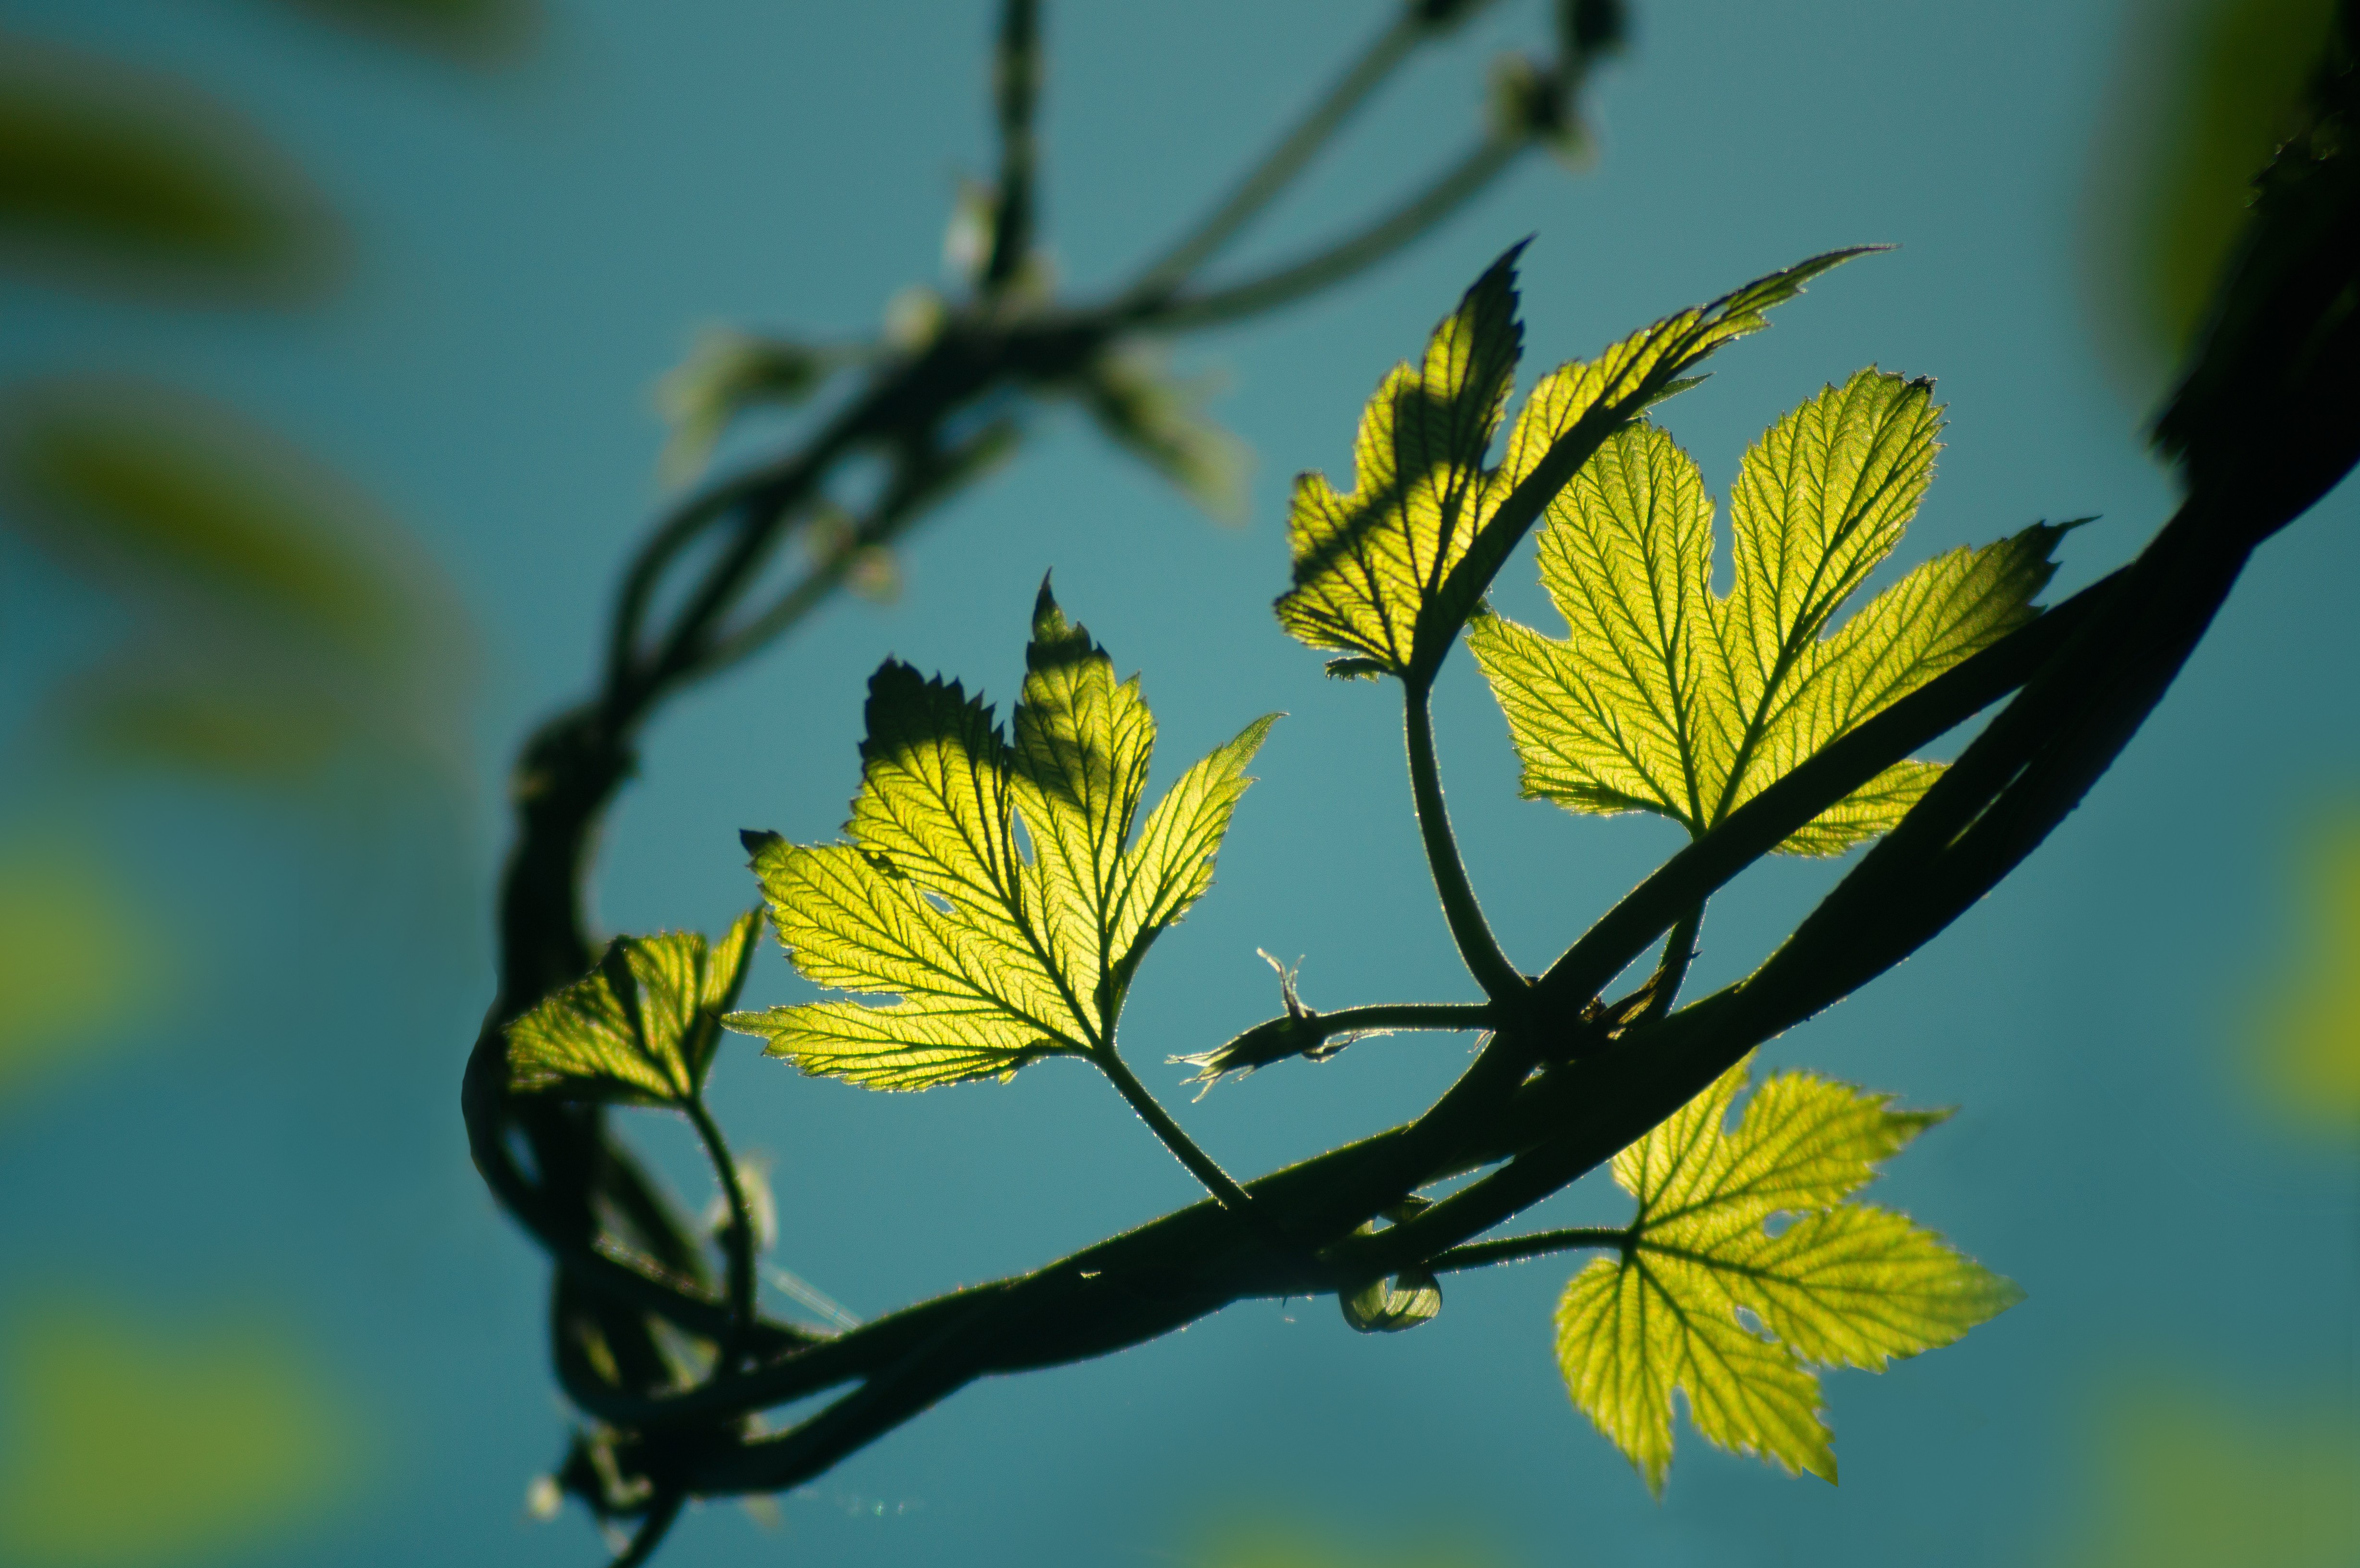
flower, plant, leaf, botany, twig, branch, tree, flowering plant, terrestrial plant, sky, macro photography, plant stem, electric blue, grass, wheel, annual plant, perennial plant